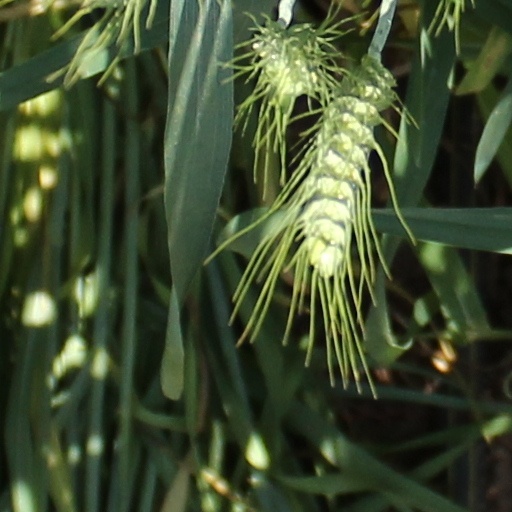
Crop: wheat